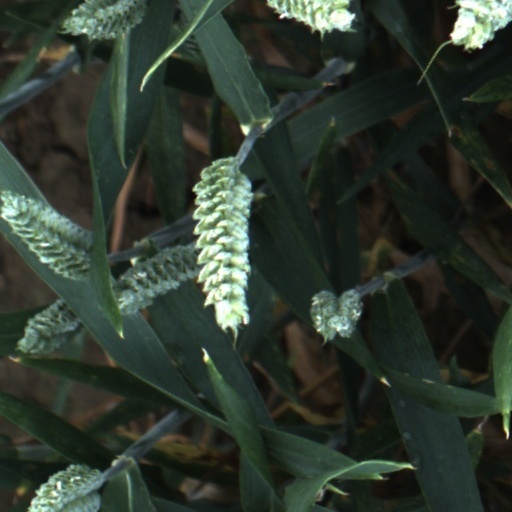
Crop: wheat